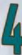
Number: 4